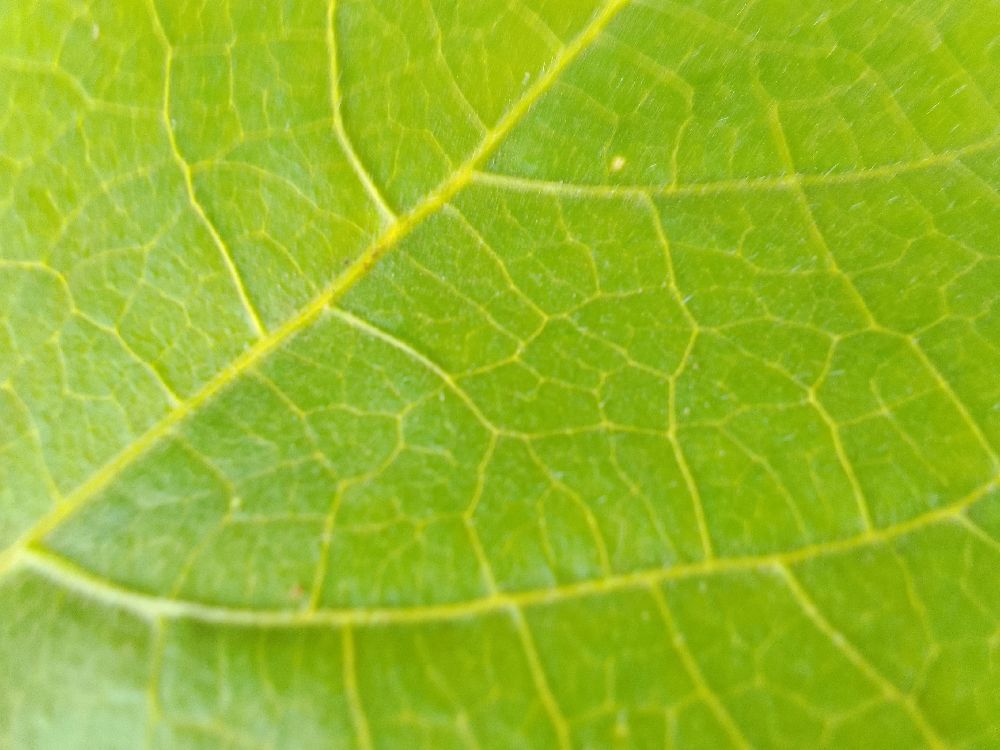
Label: healthy